Wordless novel

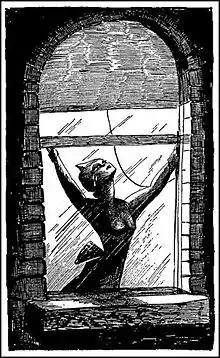
In "He Done Her Wrong" (1930), Milt Gross parodied Lynd Ward's (1929).

Typically, wordless novels used relief printing techniques such as woodcuts, wood engraving, metalcuts, or linocuts. One of the oldest printing techniques, relief printing has its origins in 8th-century China and was introduced to Europe in the 15th century. It requires an artist to draw or transfer an image to a printing block; the areas not to be printed (the white areas) are cut away, leaving raised areas to which ink is applied to make prints. The monochrome prints were usually in black ink, and occasionally in a different colour such as sienna or orange. Relief printing is an inexpensive but labour-intensive printing technique; it was accessible to socially conscious artists who wanted to tell wordless stories of the working classes.